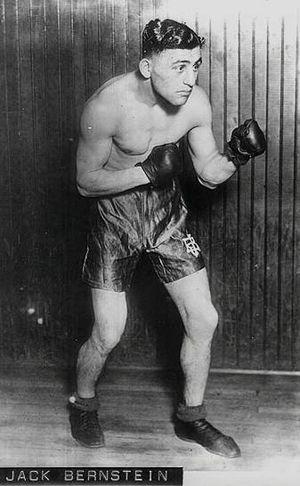
Jack Bernstein, de son vrai nom John Dodick, est un boxeur américain né le 5 novembre 1899 à New York et mort le 26 décembre 1945.